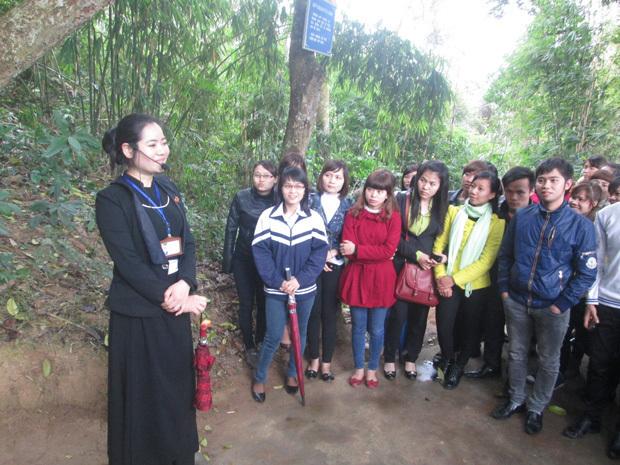
một người hướng dẫn viên đang thuyết minh cho nhóm khách tham quan